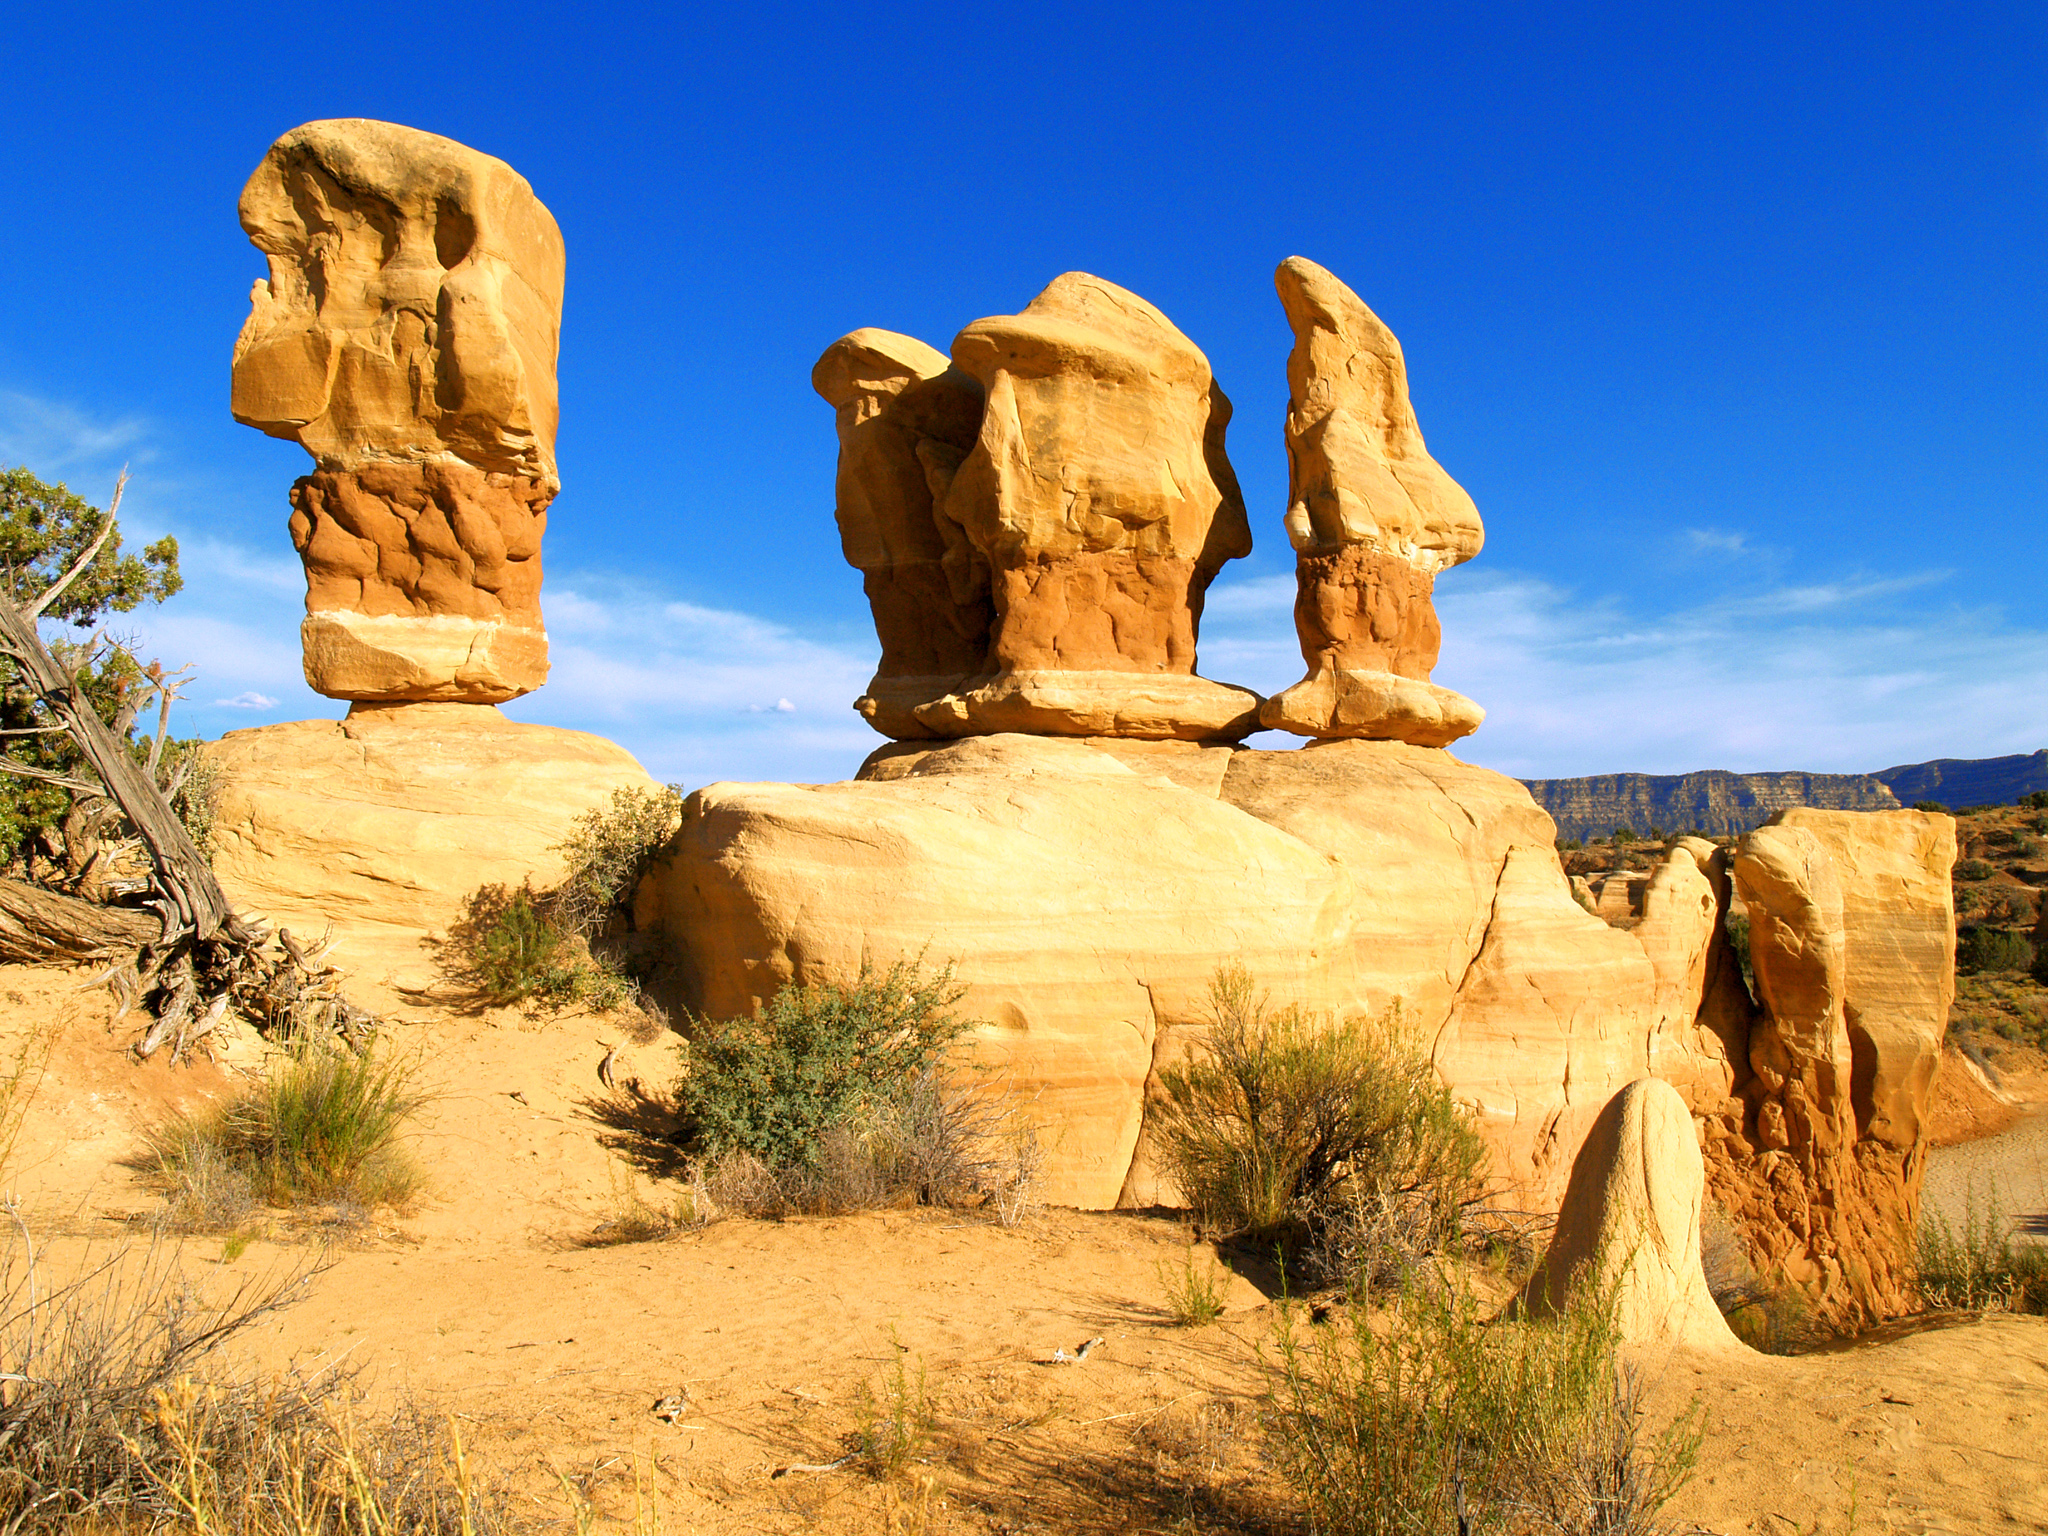
landscape, rock, formation, sky, badlands, outcrop, geology, national park, butte, arch, sand, national monument, erosion, desert, bedrock